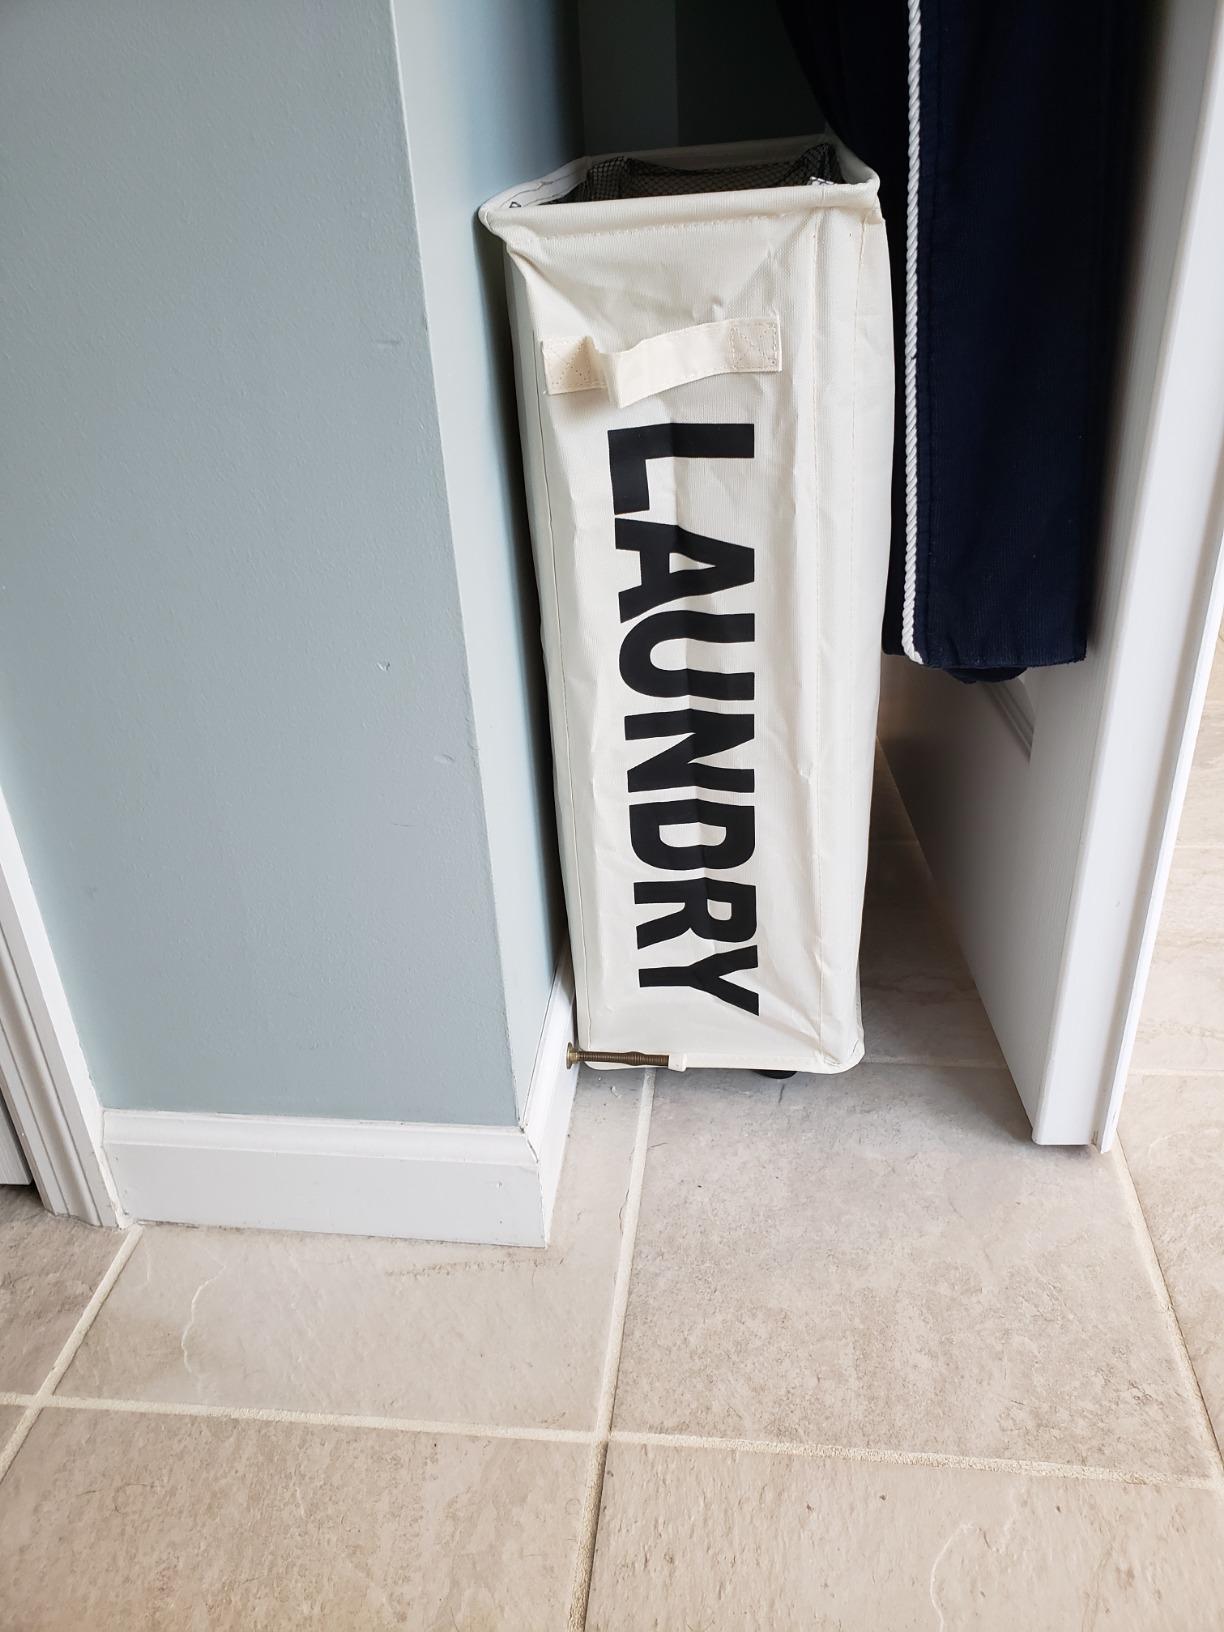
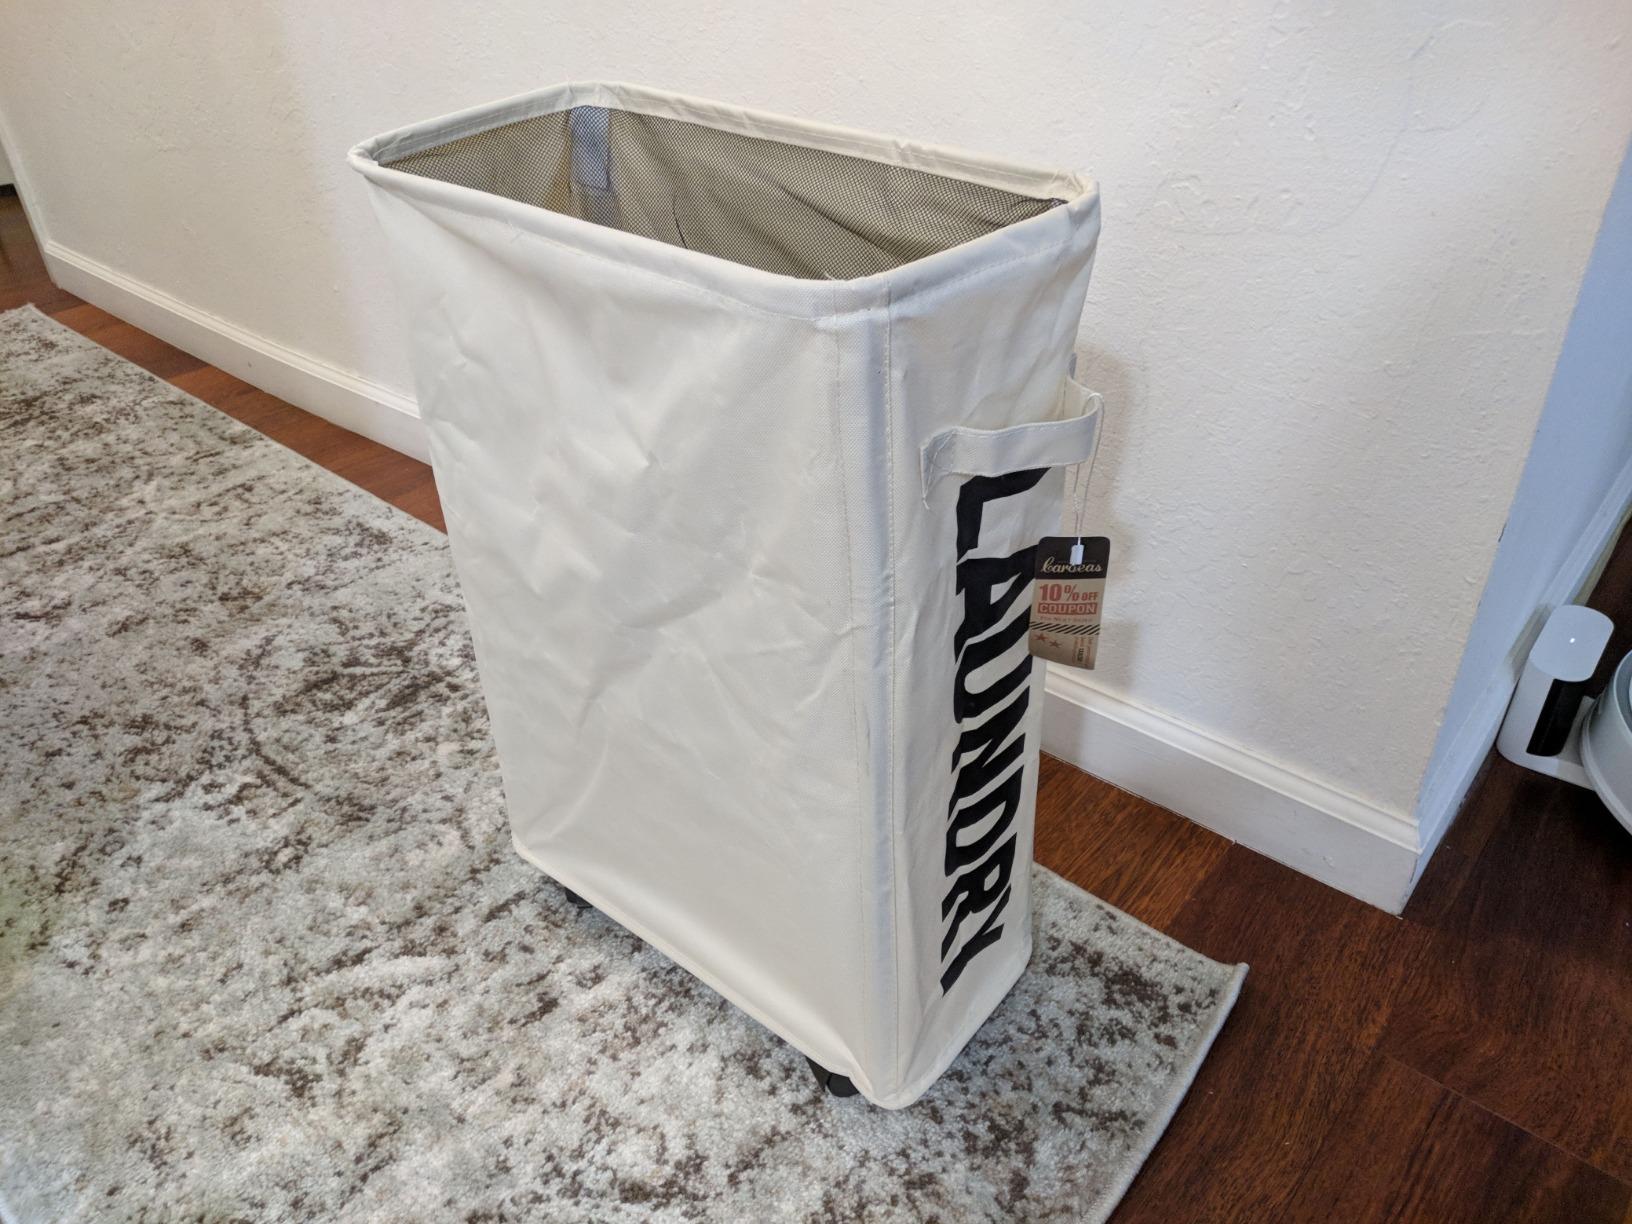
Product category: items_hamper
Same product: yes